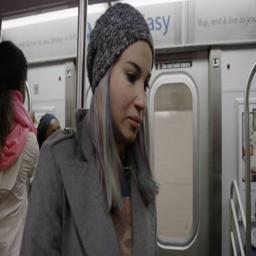
woman riding subway train alone , leaning on pole , in film format .